Rum row

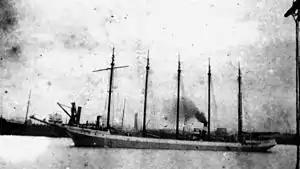
Pacific coast offshore rum-runner "Malahat"

A rum row was a Prohibition-era term (1920–1933) referring to a line of ships loaded with liquor anchored beyond the maritime limit of the United States. These ships taunted the Eighteenth Amendment’s prohibition on the sale and consumption of alcoholic beverages. Although rum prevailed along Caribbean shores, other beverages were popular elsewhere.